Phoebe Cusden

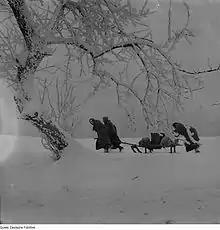
Women collecting fuel in Germany, 1946

Cusden was communicating with Daisy Solomon, secretary of the Commonwealth League about participation in the League of Nations in Geneva in 1932. Cusden also became organising secretary of the Nursery Schools Association in 1933, and turned it into a high-profile campaigning body. She wrote "The English Nursery School" (1938), for many years the standard work on the subject. She also became a magistrate, and remained a strong pacifist. During the Second World War, Phoebe organised youth camps, served on the Reading Famine Committee, and was involved with evacuees from London. Phoebe Cusden was chosen as Mayor of Reading in November 1946, when Labour took control of the council for the first time. As mayor she had a secretary for the first and last time in her life. During her year she organised relief when the Thames flooded in Reading following the severe winter of 1947, and was involved with her husband in the foundation of the Progress Theatre, which is still active and successful in Reading. After her period as mayor she was an alderman on the council for several years until displaced by the Conservatives. From 1949 on she concentrated on international work.